Hokitika & Kanieri Tramway

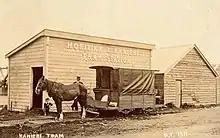
Horse tram at Hokitika & Kanieri Tram Station

The first tramway advert was published in the West Coast Times in May 1867 offering five round trips on working days and six on Sundays. The tram company leased its operation soon after completion to Smith & Co. These resigned from the lease in April 1874, whereupon the tram company had difficulty finding a new tenant, with nobody being interested by February 1875. In late 1876, the company decided to cease operations and offered for sale the tram line, all rail vehicles and the 17-acre lot between the tram line and the Kantiere Road. John Mc Fadyen bought the full package and ran the tram until 1885, when he was declared bankrupt.